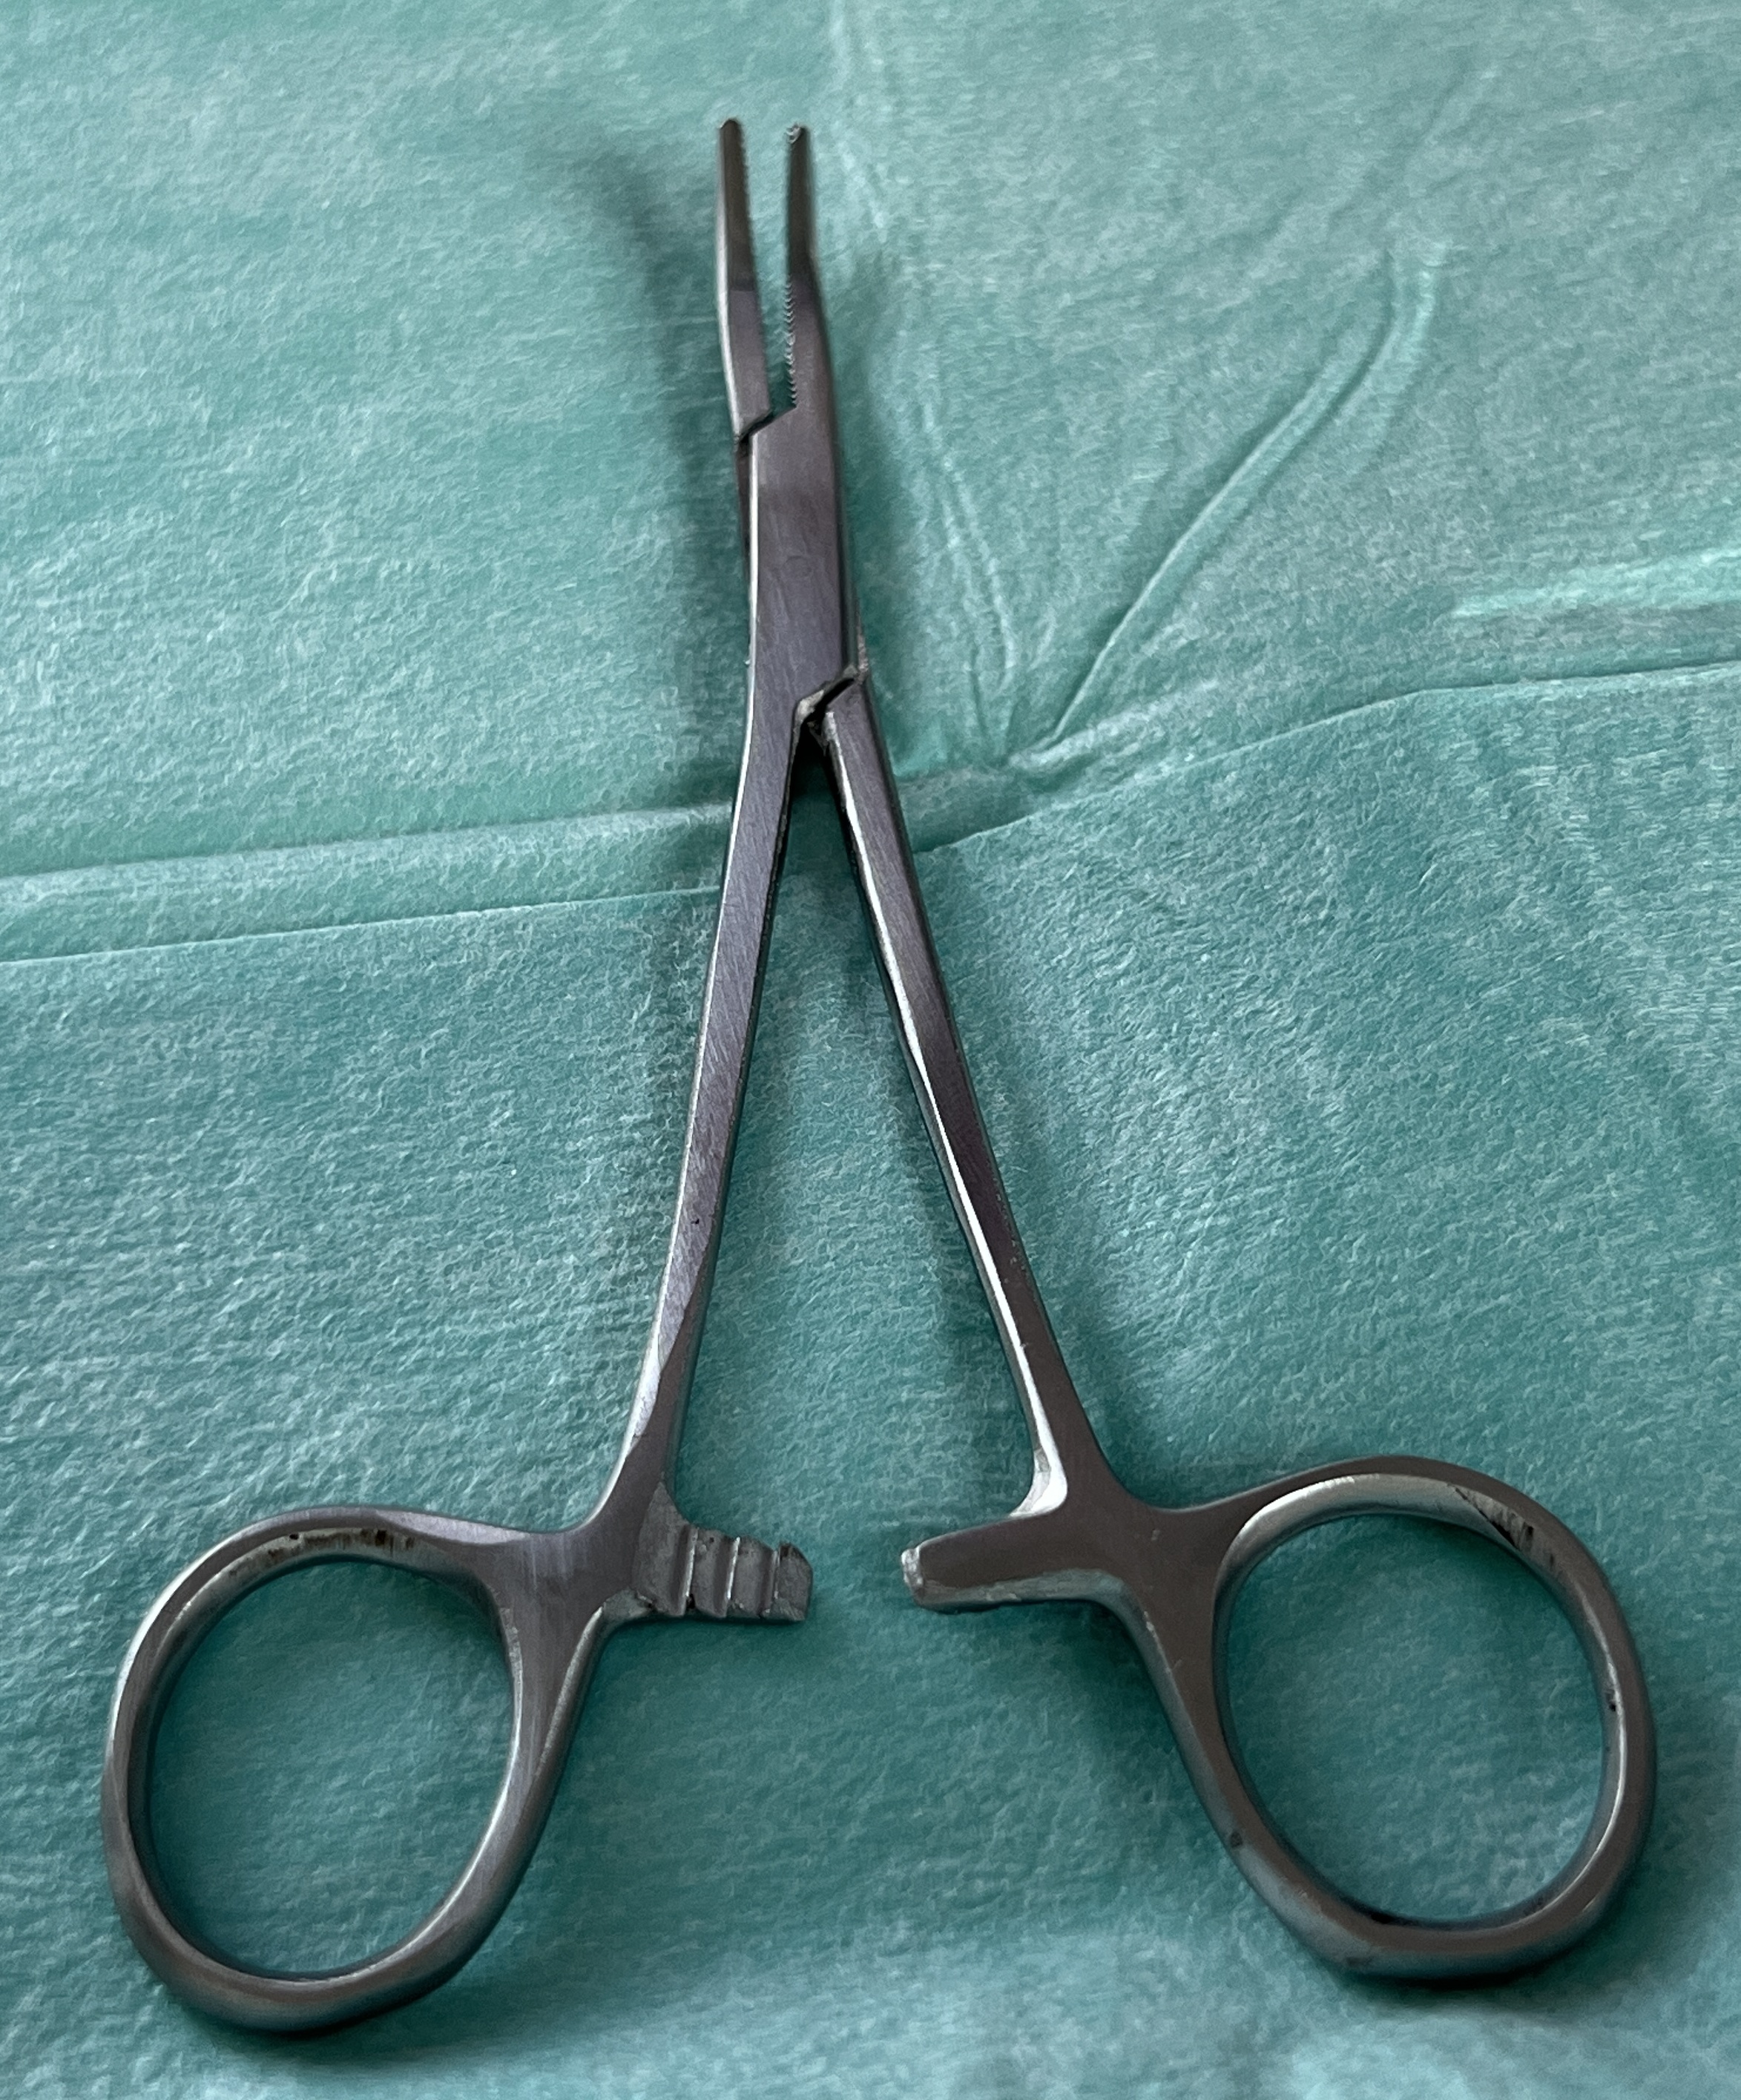
Hinged instrument state: open